Reina Victoria Eugenia-class battleship

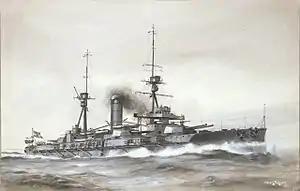
Illustration of an "España"-class battleship by Oscar Parkes

Following disastrous losses in the Spanish–American War of 1898, Spain lacked the money to rebuild its navy, though the naval command made repeated requests for funding to begin reconstruction. The first two attempts, the Fleet Plan of 1903 and the Fleet Plan of 1905, both failed to secure parliamentary funding. Shortly thereafter, developments abroad spurred support to begin rebuilding the fleet. German expansionism had prompted Britain and France to come to the "Entente Cordiale", putting aside their traditional rivalry to oppose Germany. The agreement directly affected Spain, since it settled matters of control over Morocco and placed Tangier under joint British–French–Spanish control. The agreement had the effect of bringing Spain closer with Britain and France, leading to an exchange of notes between the three governments in May 1907 that underlined an informal mutual defense agreement. The notes created the framework to contain the German-led Central Powers, whereby Britain would concentrate the bulk of its Royal Navy in the North Sea while Spain would contribute its fleet to support the French Navy against the combined fleets of Italy and Austria-Hungary.